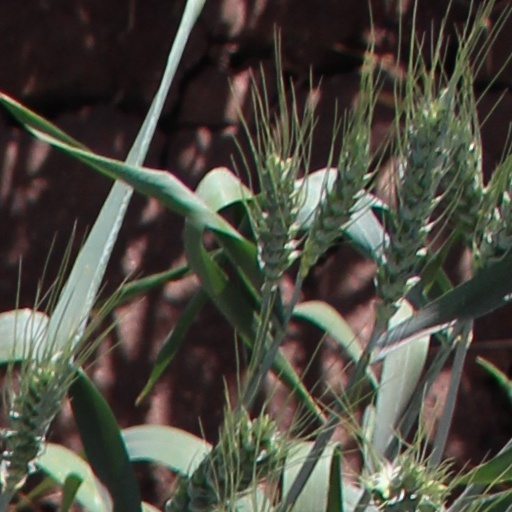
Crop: wheat